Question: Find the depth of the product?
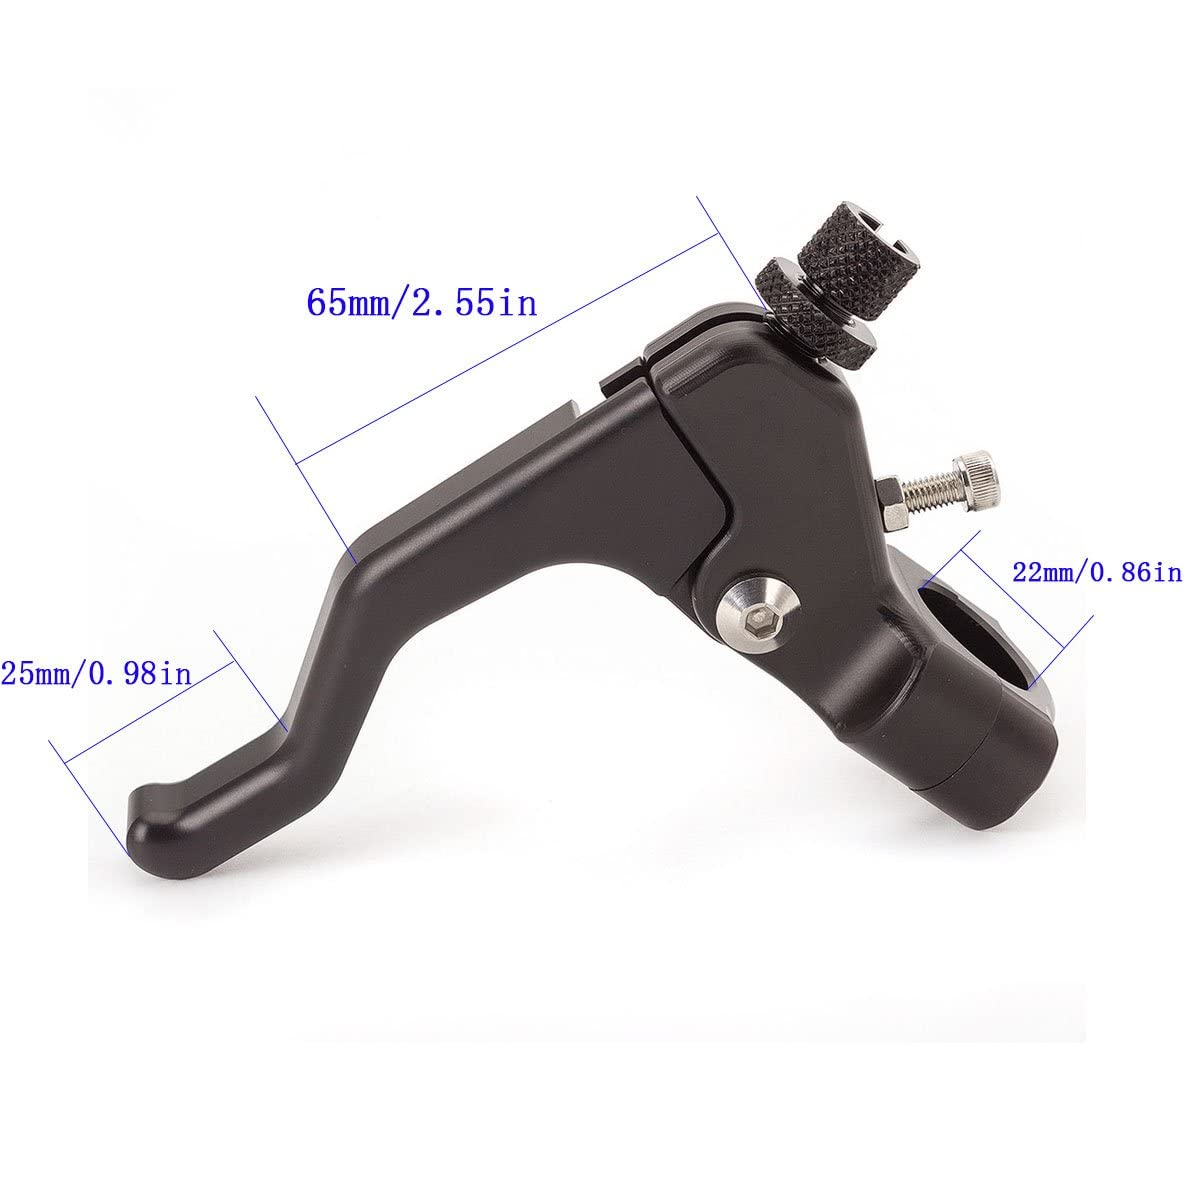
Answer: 65.0 millimetre